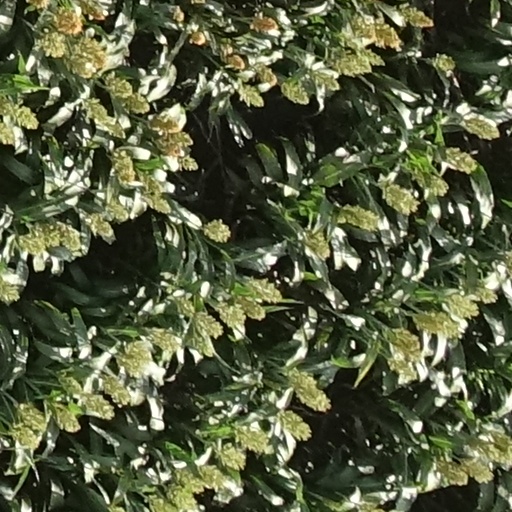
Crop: sorghum